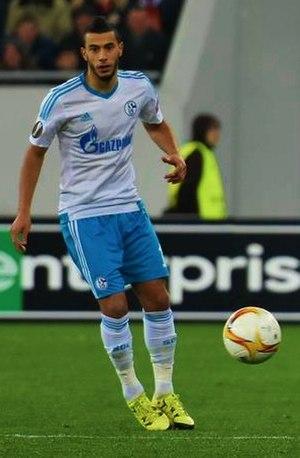
Younès Belhanda, né le 25 février 1990 à Avignon, est un footballeur international marocain évoluant au Galatasaray SK en Süper Lig. Il est également de nationalité française.